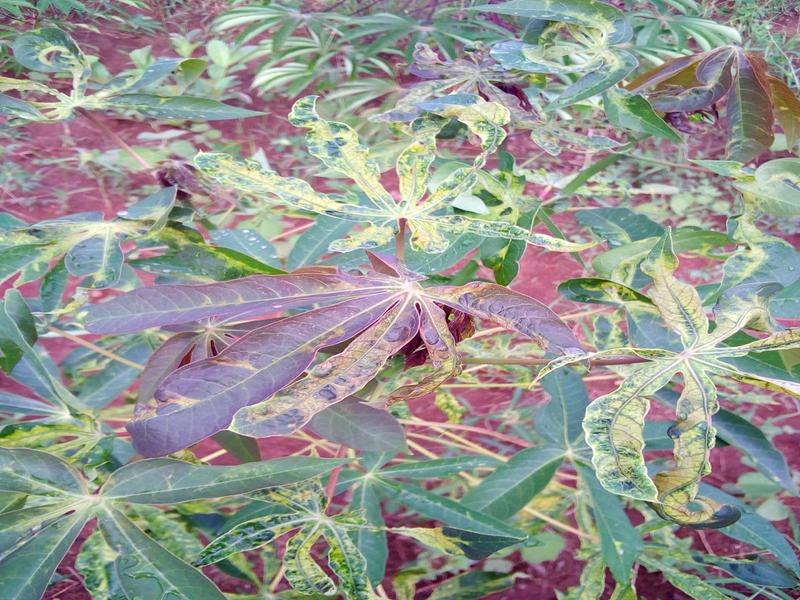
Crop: cassava
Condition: mosaic_disease